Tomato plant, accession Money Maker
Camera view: tilt-top (135 deg); turntable rotation: 300 degrees
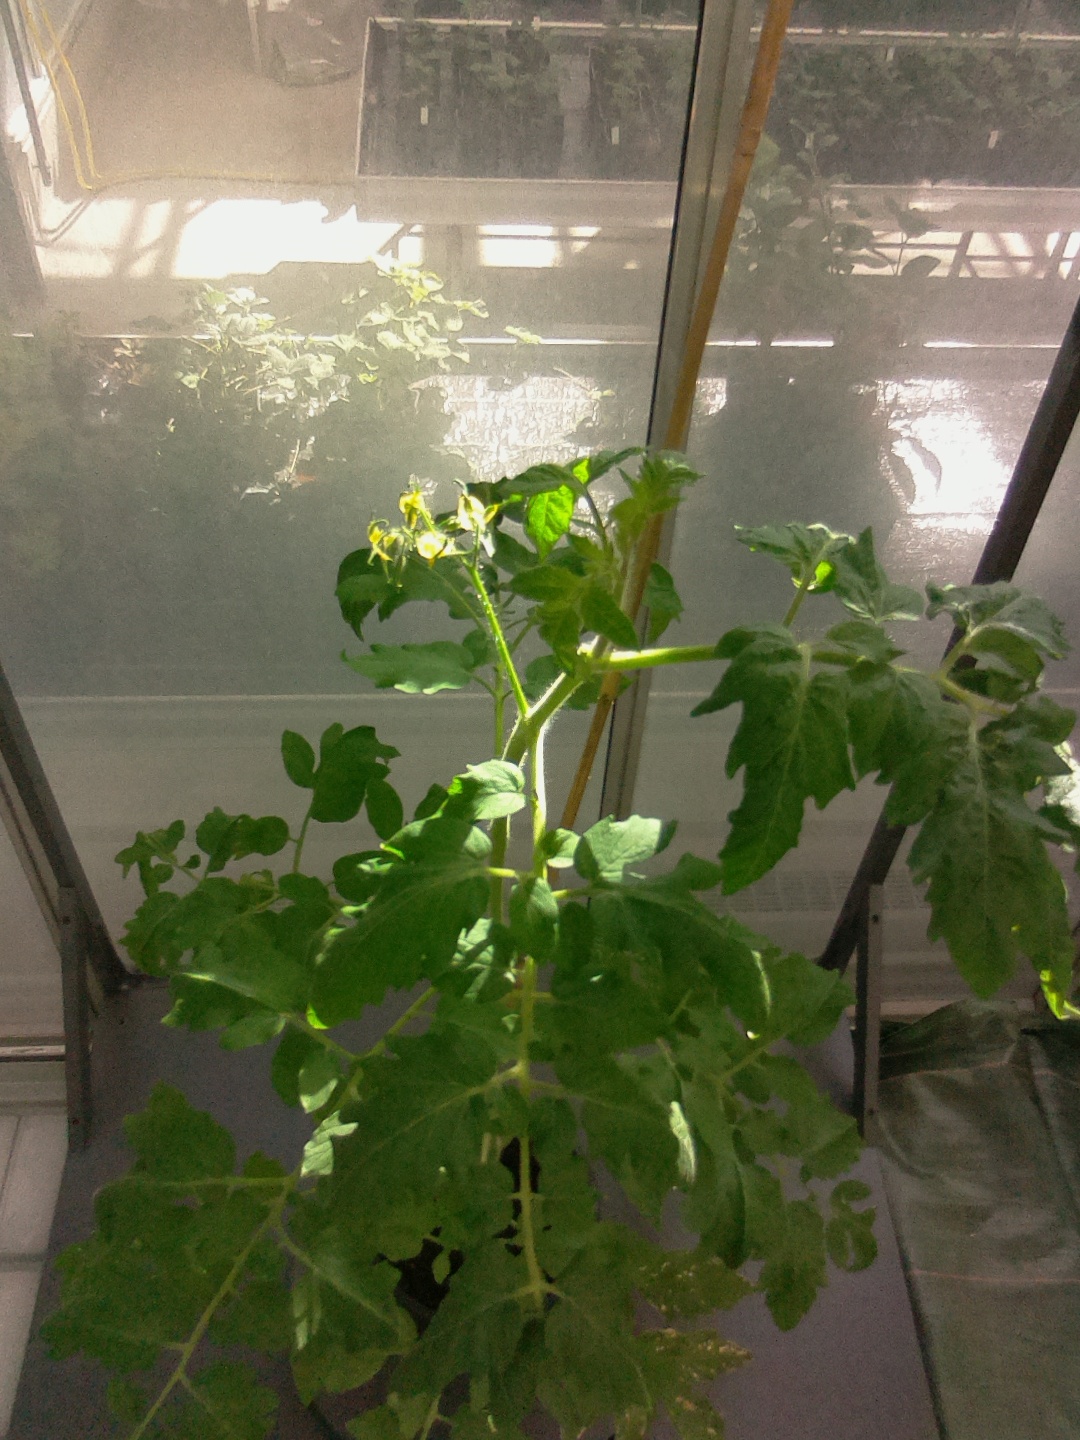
BBCH growth stage 63: 30%-40% of flowers open